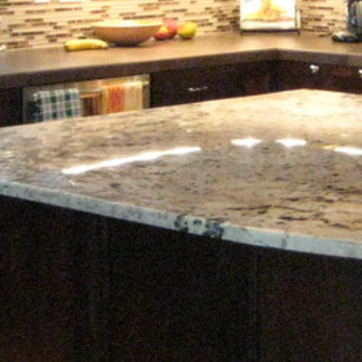
Material: polishedstone